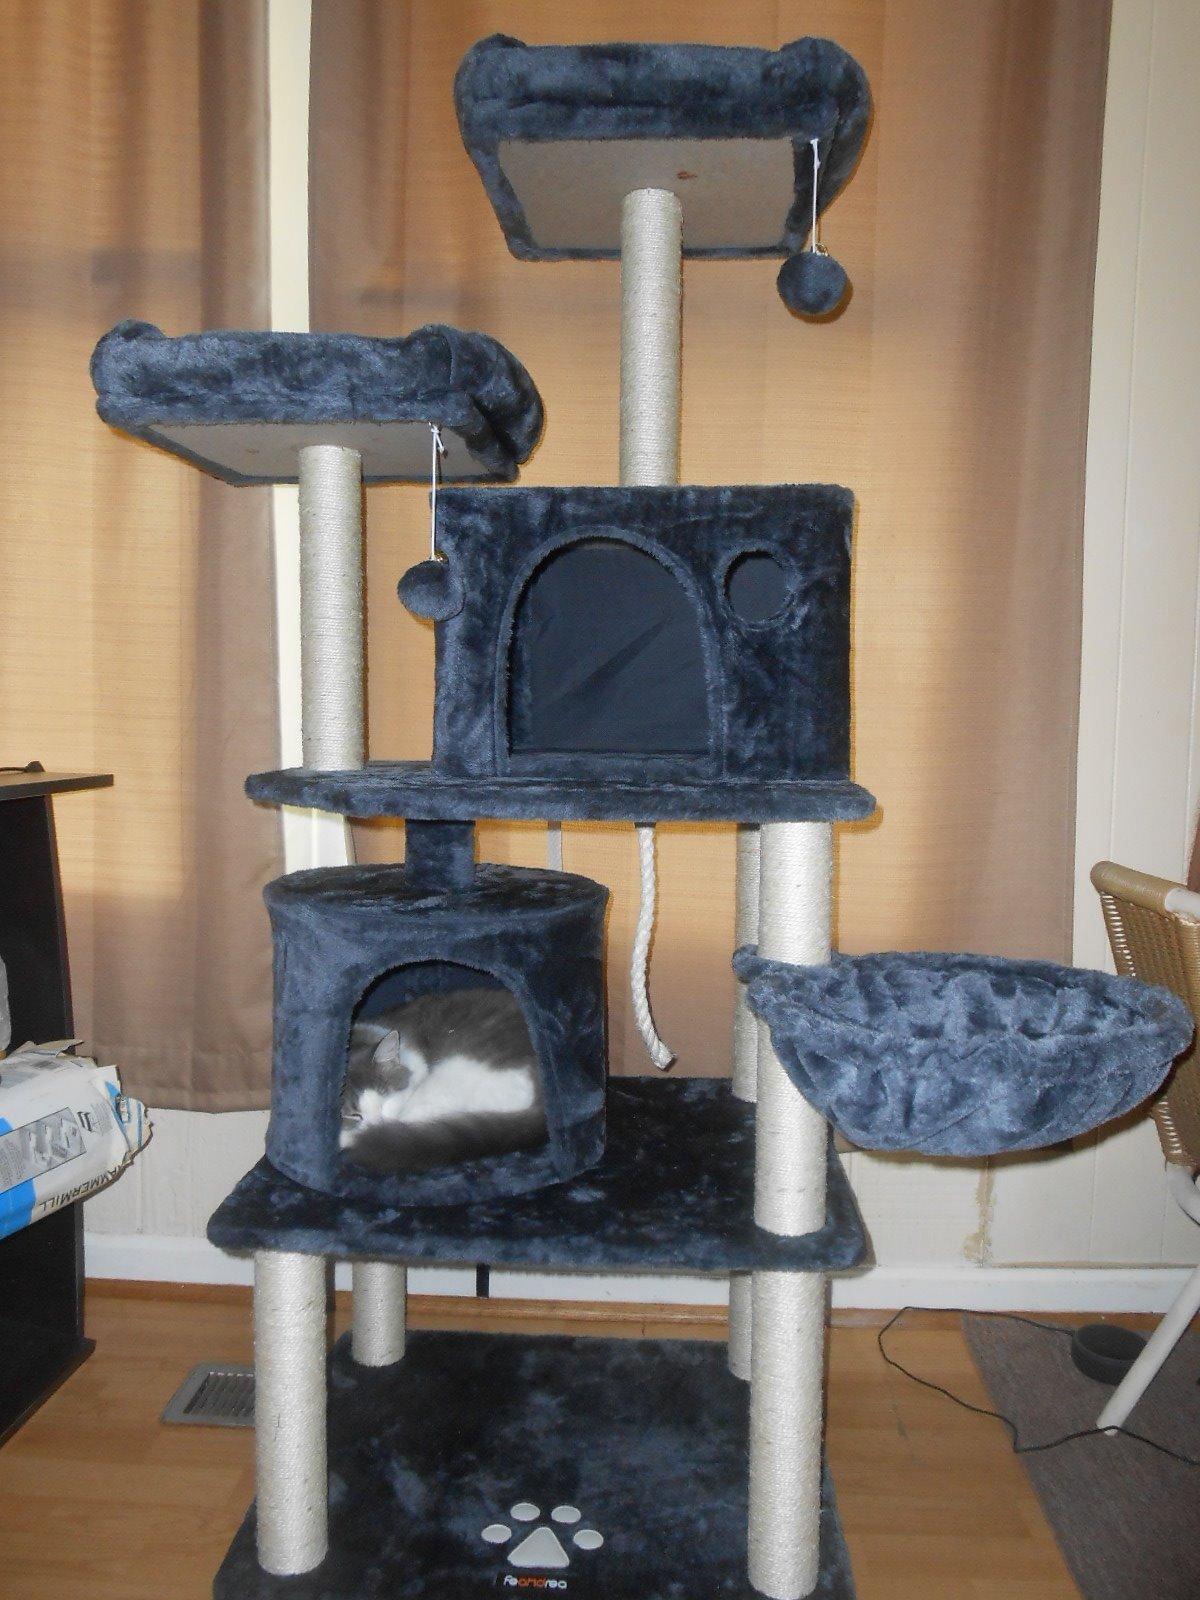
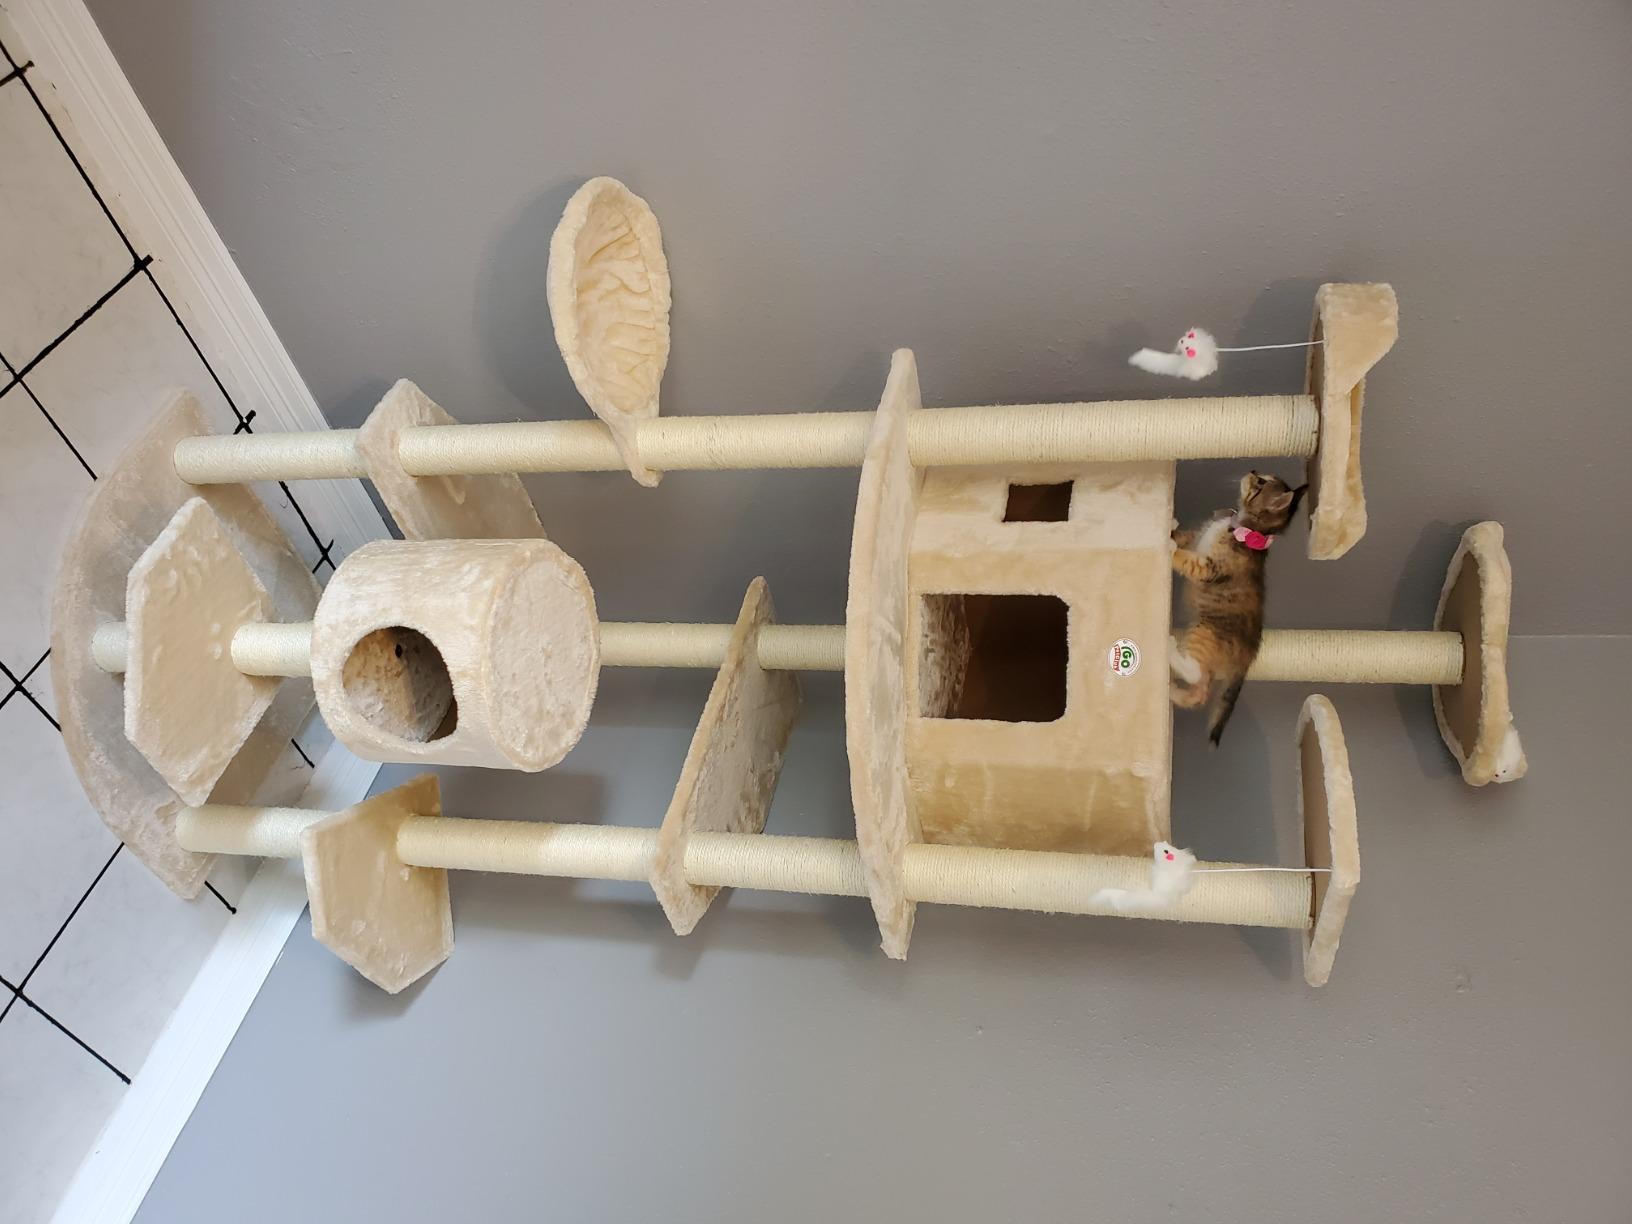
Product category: items_cat tree
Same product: no